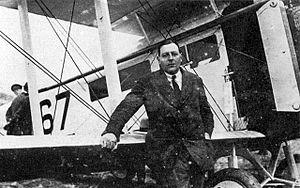
Sytse Frederic Willem Koolhoven, dit Frits, né le 11 janvier 1886 à Bloemendaal et mort le 1ᵉʳ juillet 1946 à Haarlem, est un pionnier et constructeur aéronautique néerlandais.
Le B.A.T. F.K.26 est un avion de transport monomoteur de l'entre-deux-guerres. C'est le premier avion à avoir été conçu spécifiquement pour une exploitation commerciale.